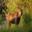
Label: deer